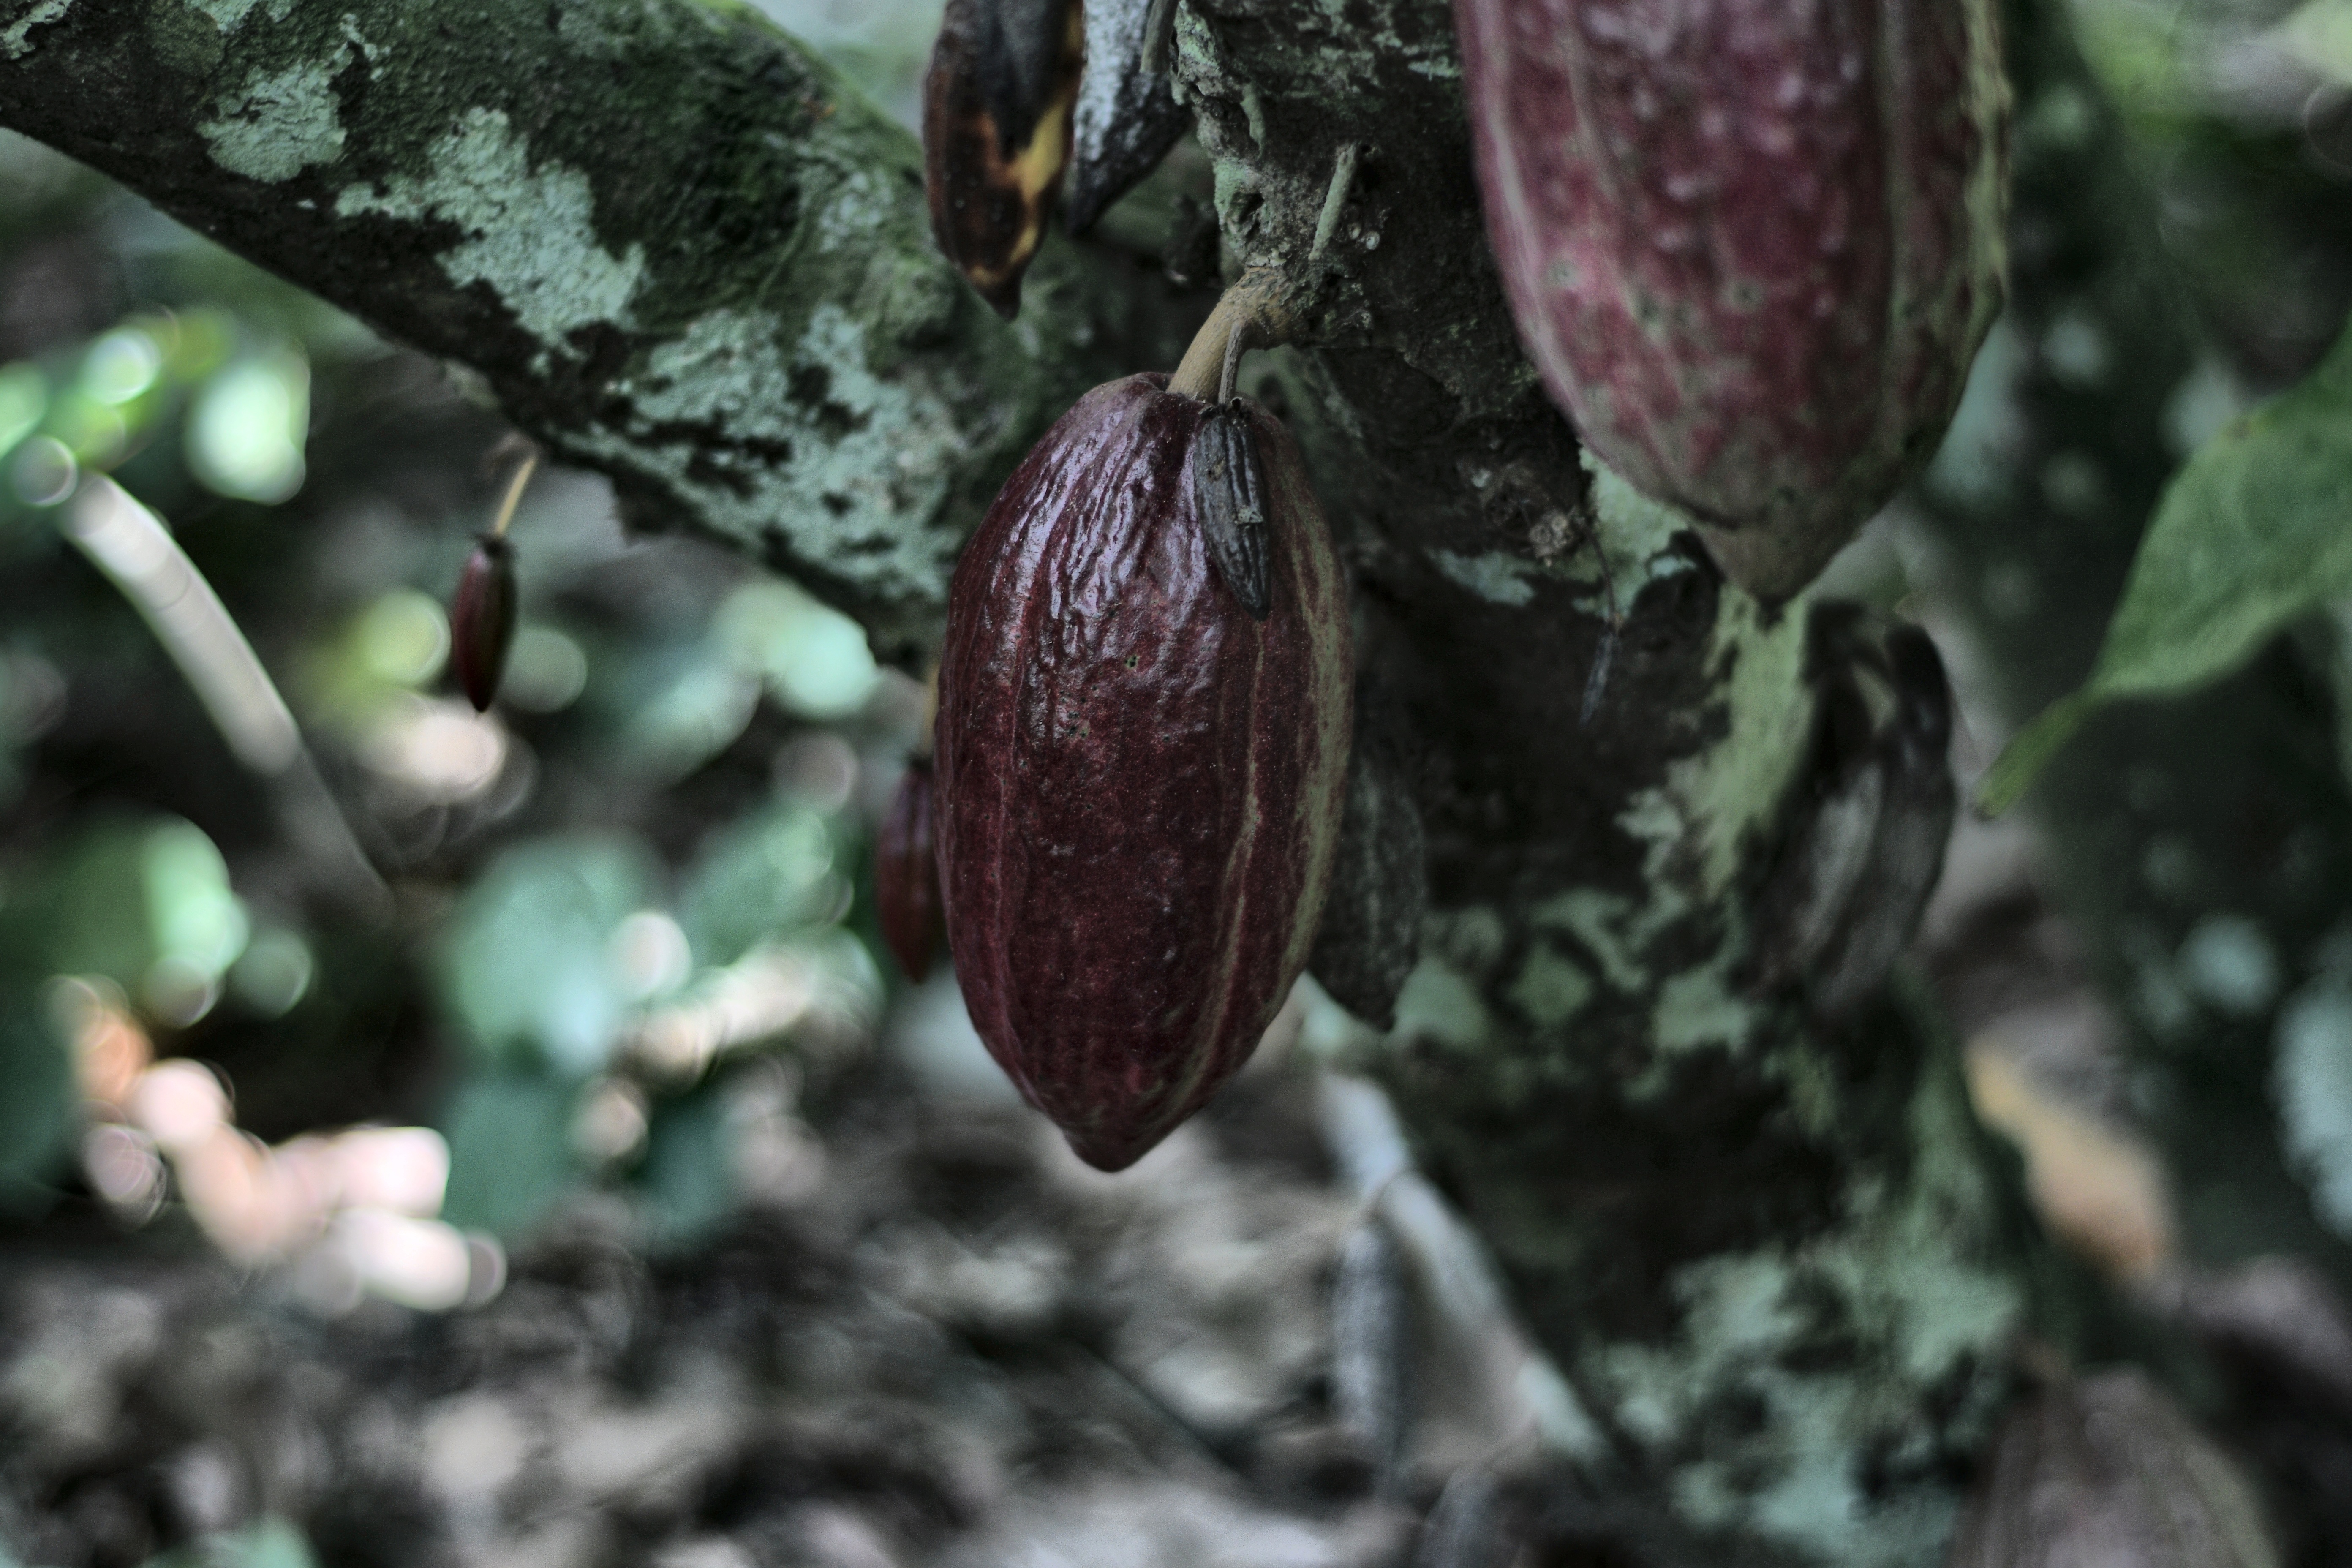
Maturity: unmature
Variety: Amelonado